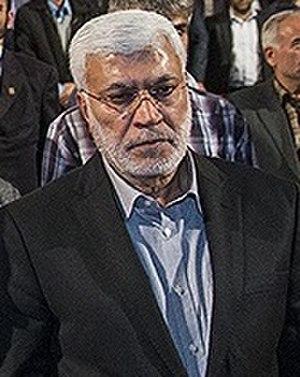
Jamal Jaafar Mohamad Ali al-Ibrahim, dit Abou Mehdi al-Mouhandis, né le 1ᵉʳ juillet 1954 à Bassorah et mort le 3 janvier 2020 à Bagdad, est un homme politique et un militaire irakien et iranien.